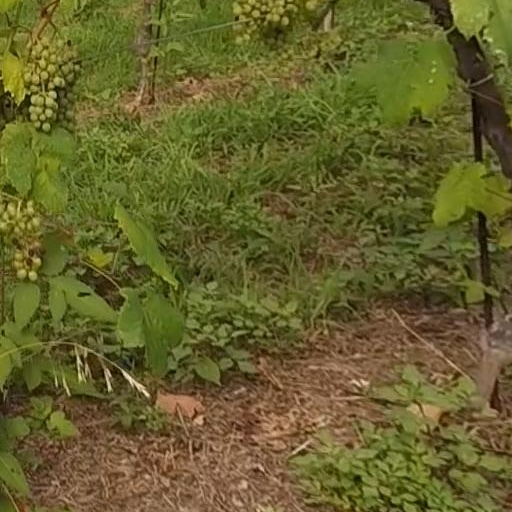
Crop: grape